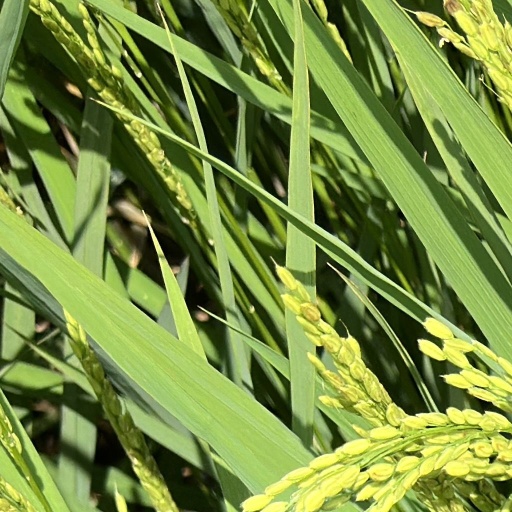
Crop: rice